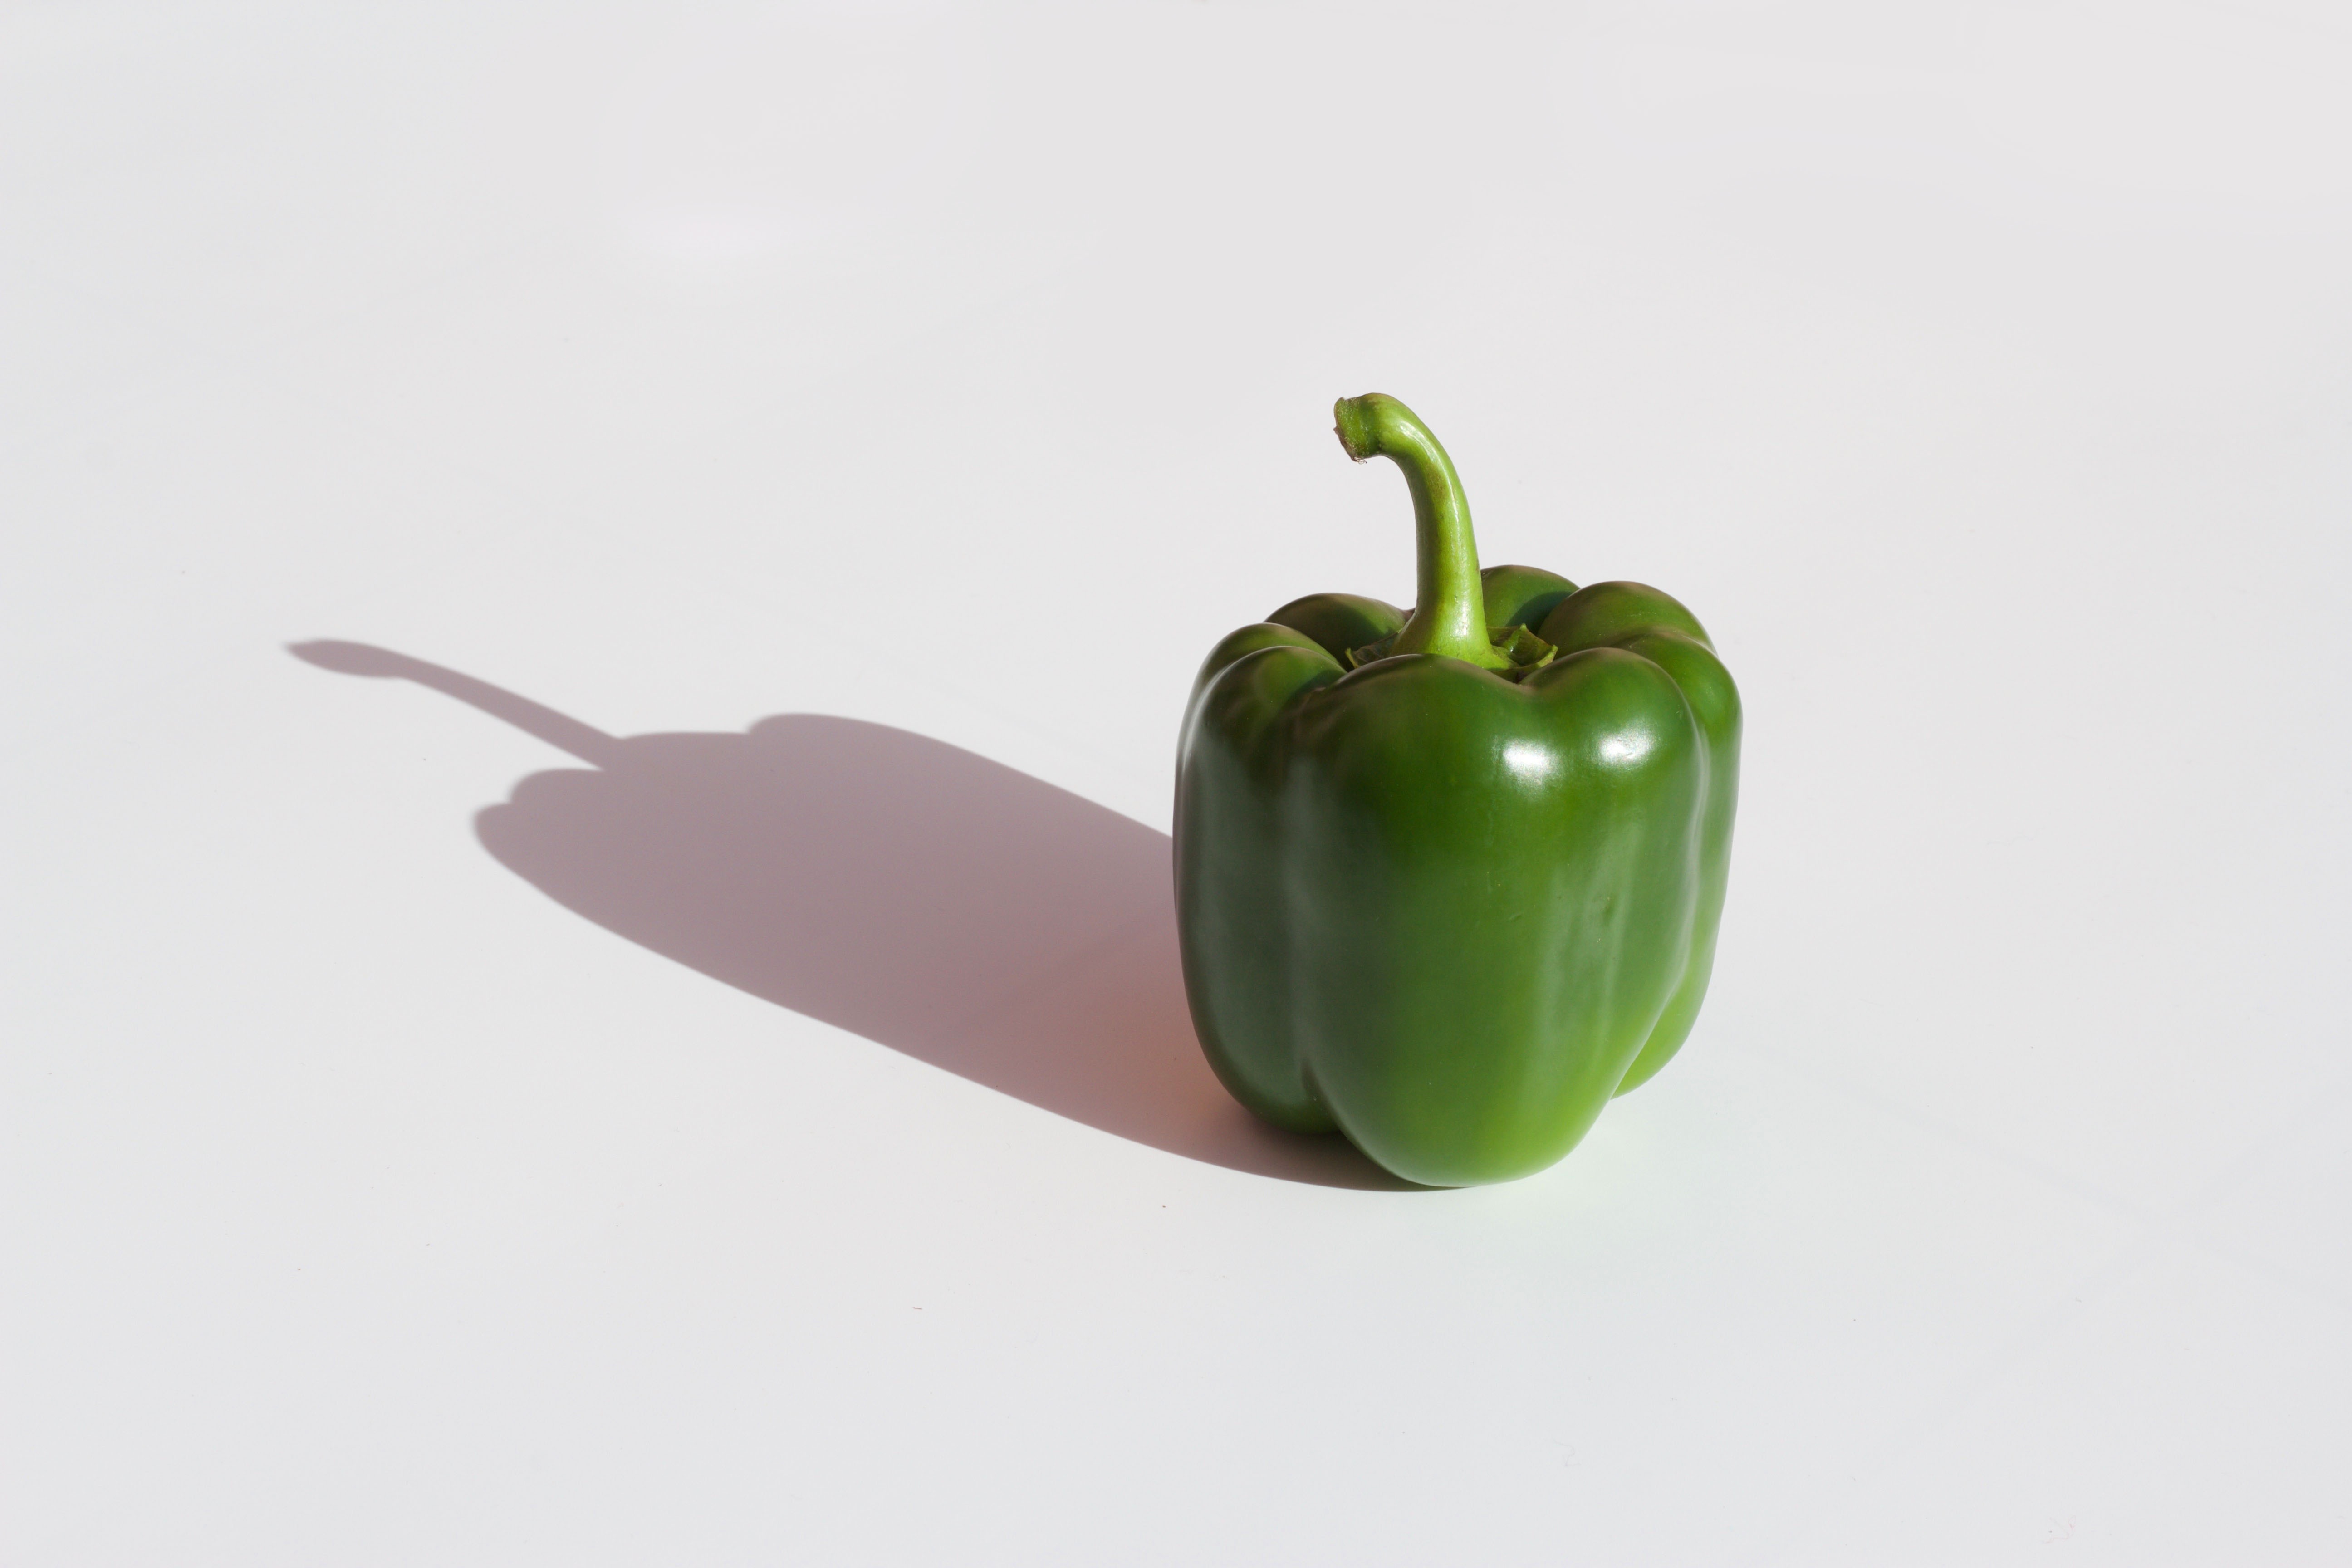
plant, fruit, flower, food, green, pepper, produce, vegetable, closeup, healthy, bell pepper, paprika, flowering plant, chili pepper, land plant, bell peppers and chili peppers